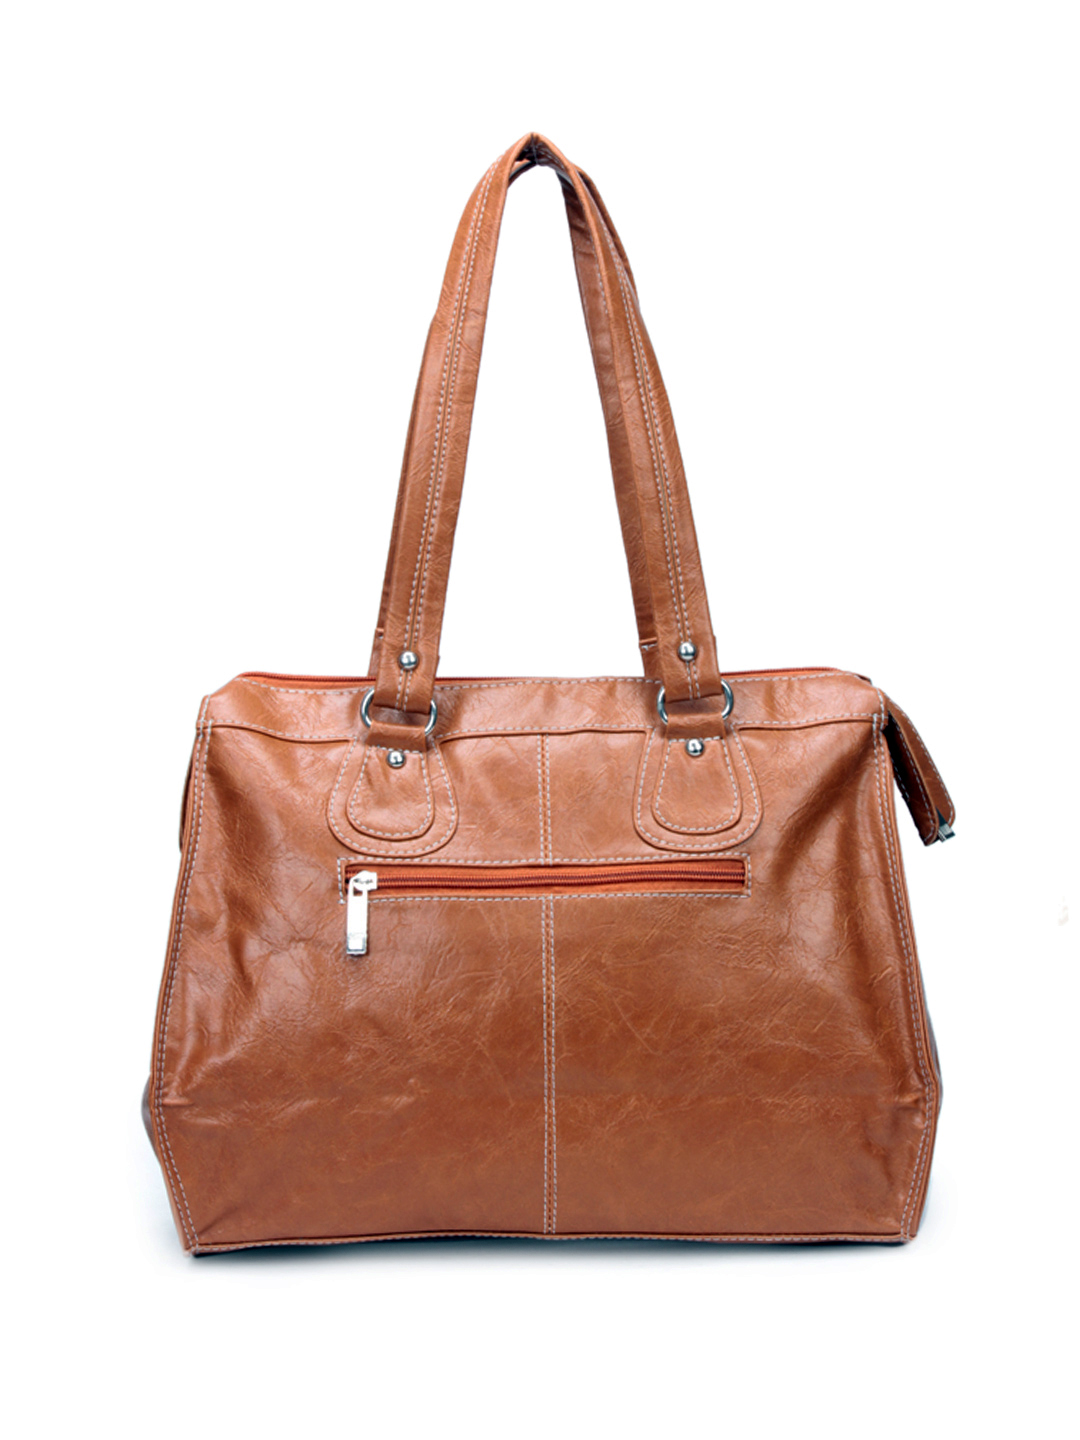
Murcia Women Brown Handbag
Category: Accessories / Bags / Handbags
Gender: Women
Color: Brown
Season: Winter 2015
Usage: Casual